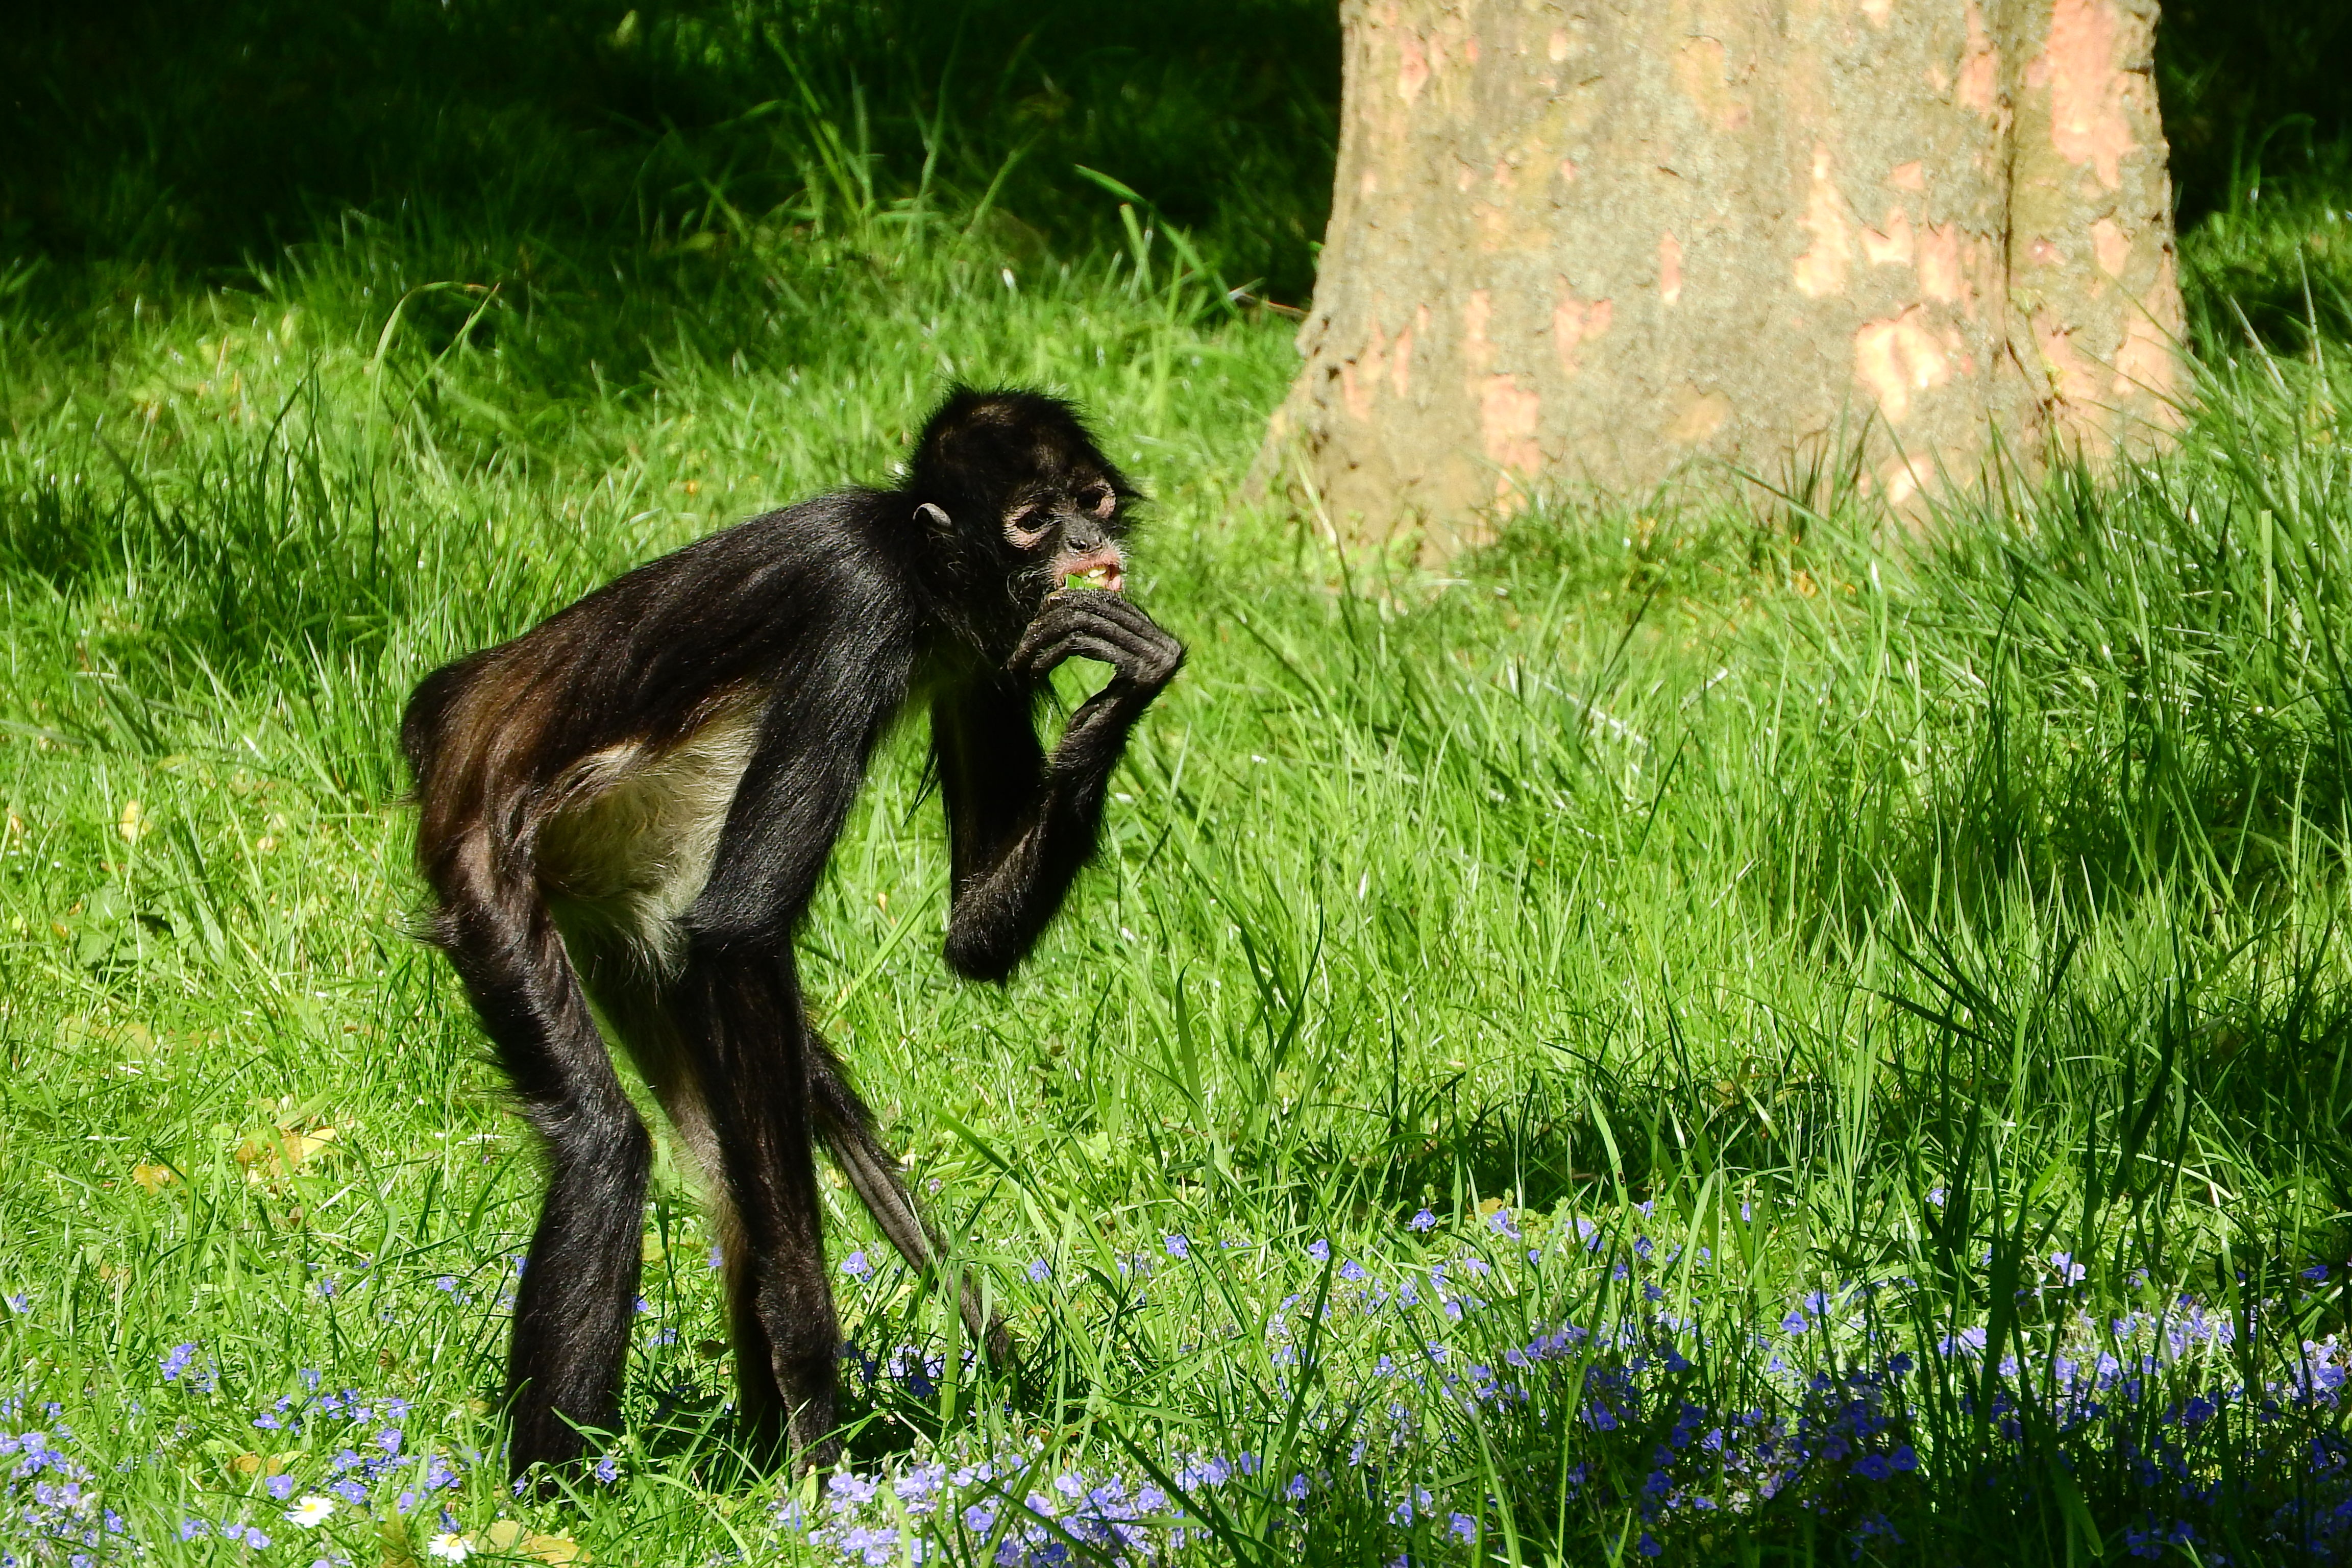
grass, meadow, wildlife, mammal, monkey, fauna, primate, chimpanzee, vertebrate, woodland, habitat, primates, old world monkey, geoffroy's spider monkey, ateles geoffroyi, the prague zoo, great ape